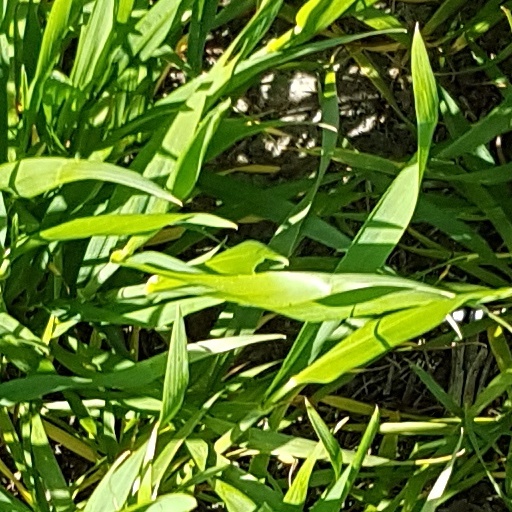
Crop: wheat